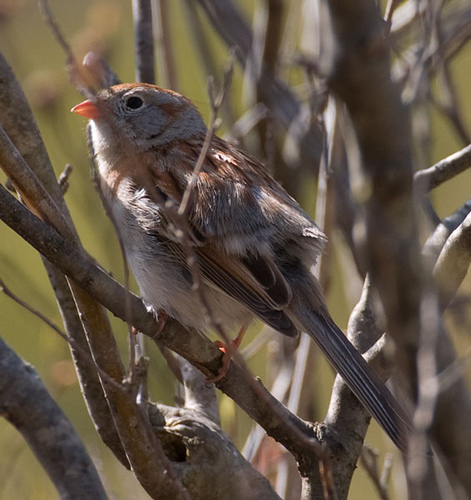
this bird has brown wings and a small orange beak.
the bird has orange bill, light brown breast and abdomen as well as its eyering.
this bird is completely brown besides a tan colored beak and a white belly.
this small bird has a tiny orange beak and a chubby throat that sinks into its bodya small bird with brown and gray wings, light belly and abdomen, and short, orange beak.
this bird has a brown and gray body and short, rounded pink-colored bill.
this bird is brown and white in color, with a orange beak.
this little brown bird has darker brown primaries, a light colored belly, breast, and throat, and a bright orange, short, triangular bill and orange tarsus and feet.
this small bird has with a mix of light and dark brown feathers.
this bird has a brown crown, brown and grey primaries, and a grey belly.
Species: Field Sparrow